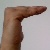
The image shows a hand gesture representing a space in Indian Sign Language.